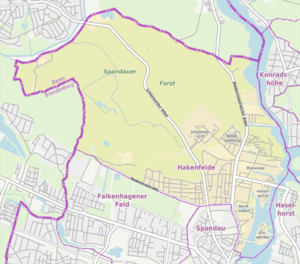
Berlin-Hakenfelde [ˈhaːkənˌfɛldə] est un des neuf quartiers de l'arrondissement de Spandau dans l'ouest de la capitale allemande. Avant des réformes administratives de 2001, le territoire formait une partie du district de Spandau.